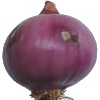
Label: Onion Red Peeled 1